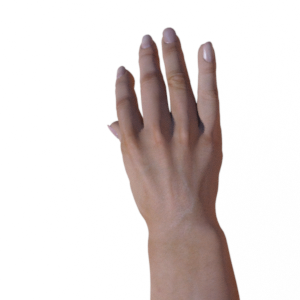
Label: paper